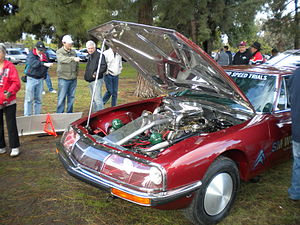
Citroën SM / Motorsport
Den hurtigste Citroën i verden - fra Los Angeles, Californien - opnåede 325 km/t
Citroën SM var en sportscoupé Luksusbil bygget af den franske bilfabrikant Citroën mellem 1970 og 1975. Den blev i 1972 valgt som Årets Bil i USA. Bilen blev fremstillet i 12.920 eksemplarer.